Beyond the Rockies (1926 film)

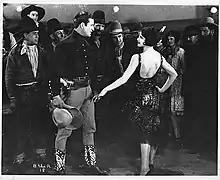

Beyond the Rockies is a 1926 American silent Western film directed by Jack Nelson and starring Bob Custer, Eugenia Gilbert, and David Dunbar. The film was based on a story by J. Edward Leithead.